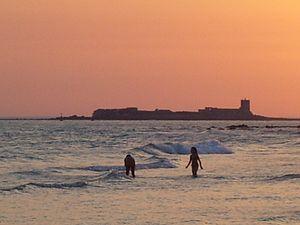
Chiclana de la Frontera est une ville et une commune espagnole de la communauté autonome d’Andalousie, dans la province de Cadix.